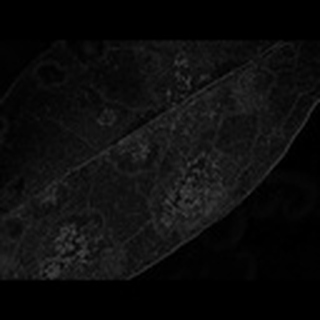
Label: cotton_powdery_mildew